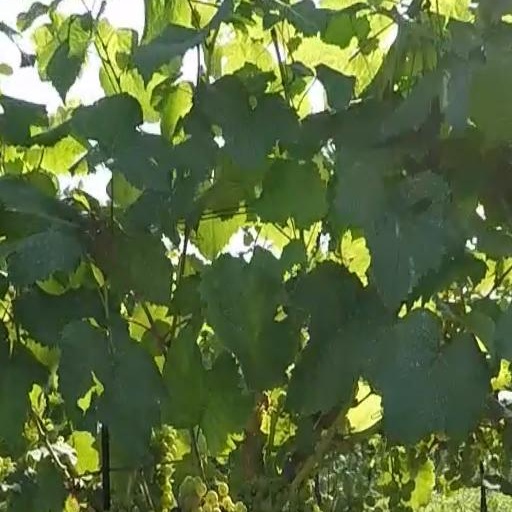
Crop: grape